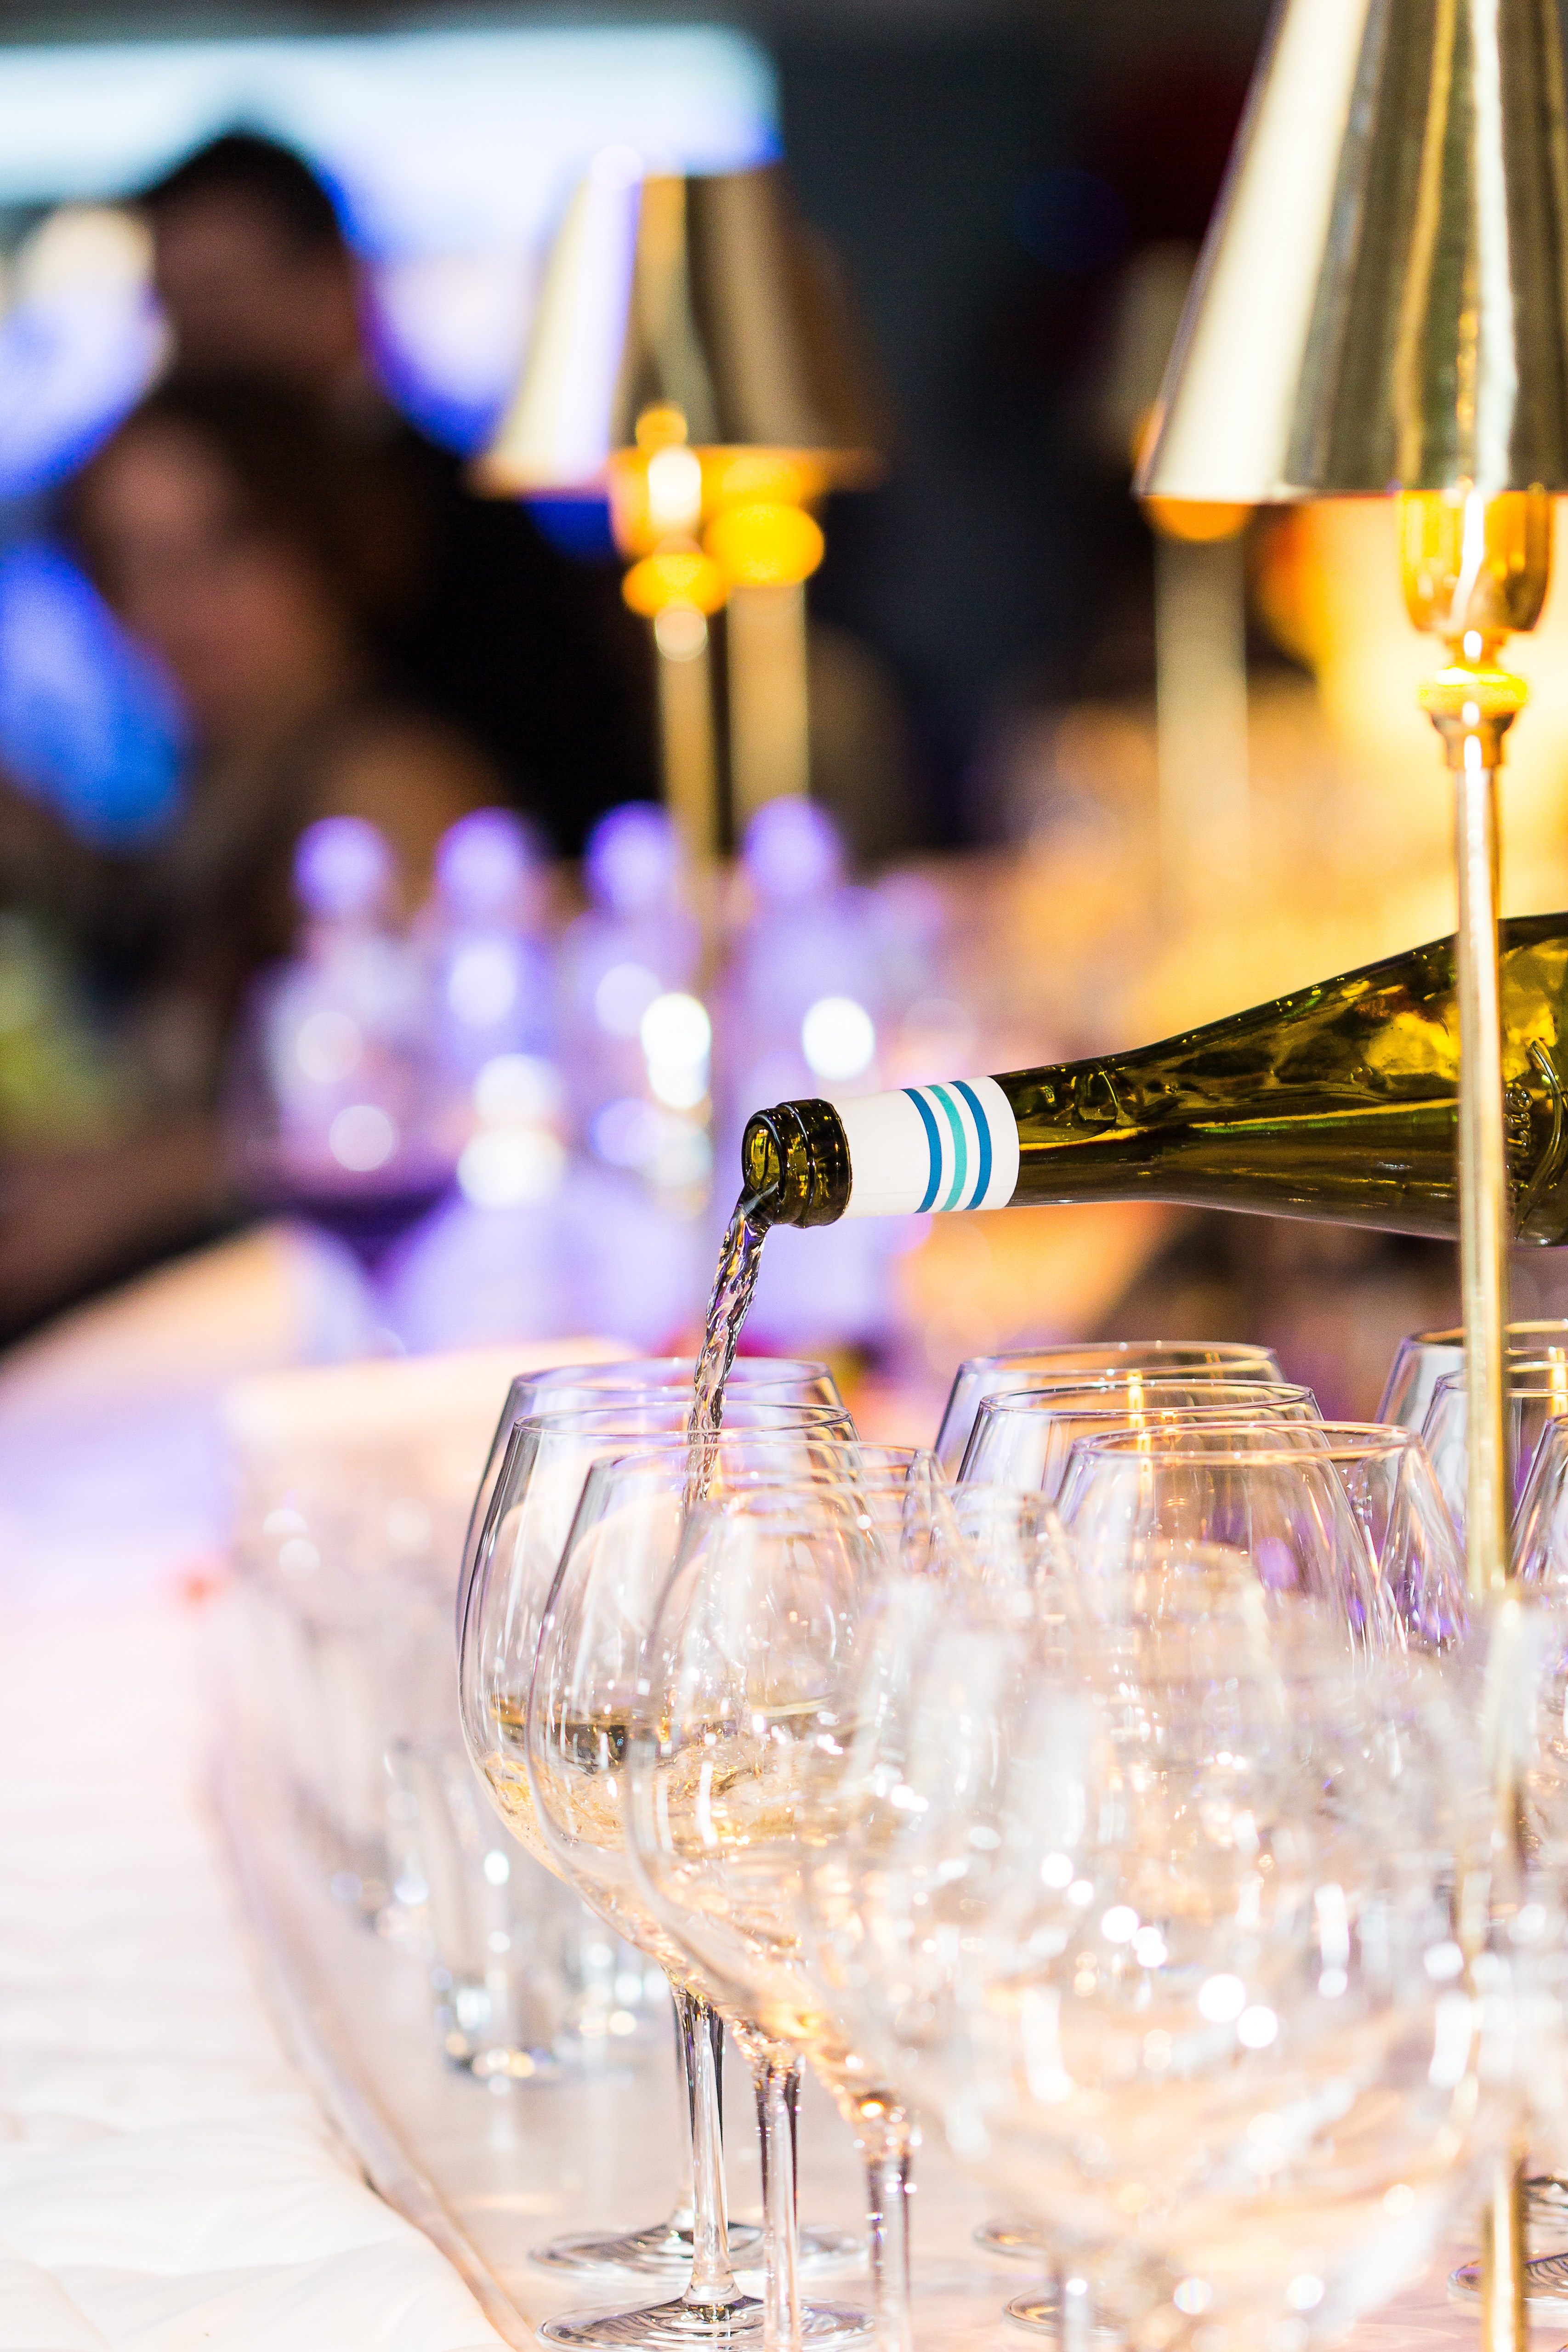
wine, glass, restaurant, meal, color, holiday, drink, lighting, wedding, wine glass, ceremony, party, reception, champagne, stemware, sense, wedding reception, centrepiece, rehearsal dinner